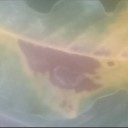
Label: Leaf_rust